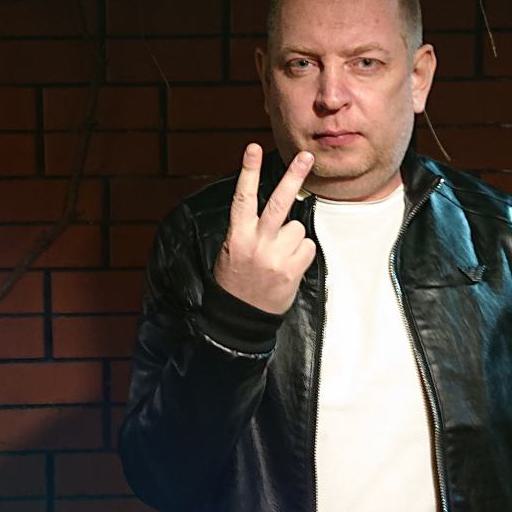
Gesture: peace_inverted